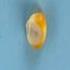
Maize quality: Good